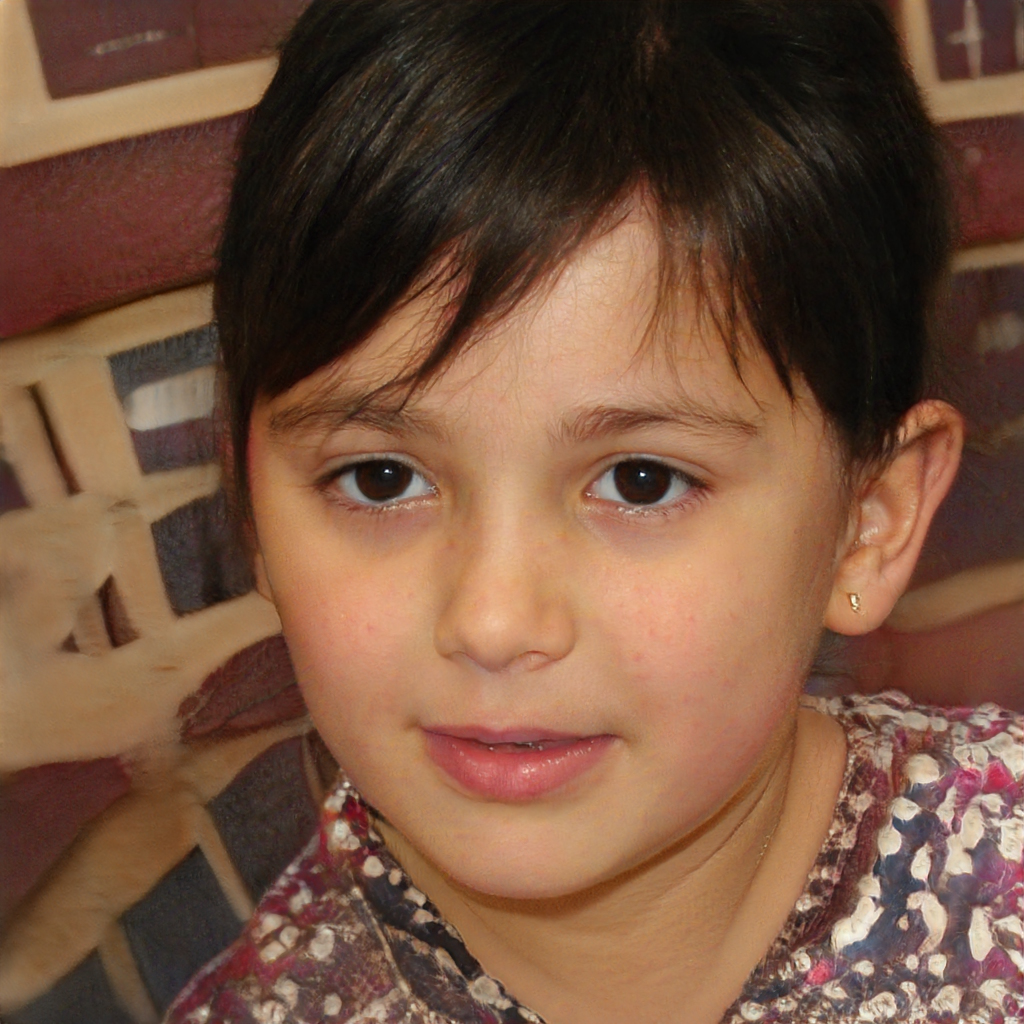
Portrait style: Real Portrait